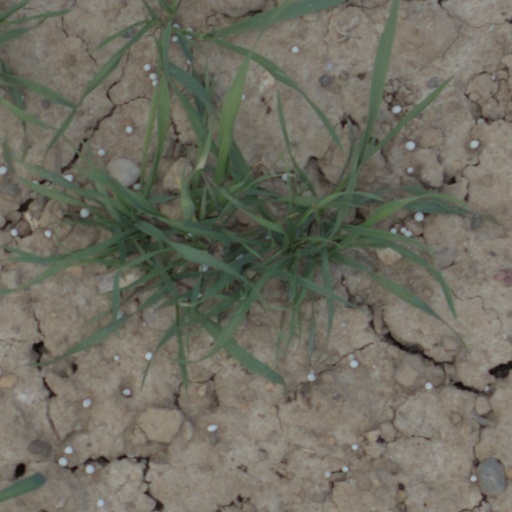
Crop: wheat